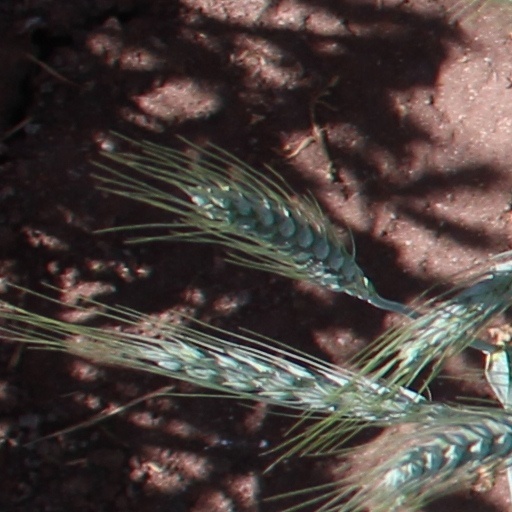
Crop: wheat